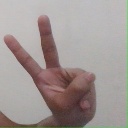
अक्षर: ऐ